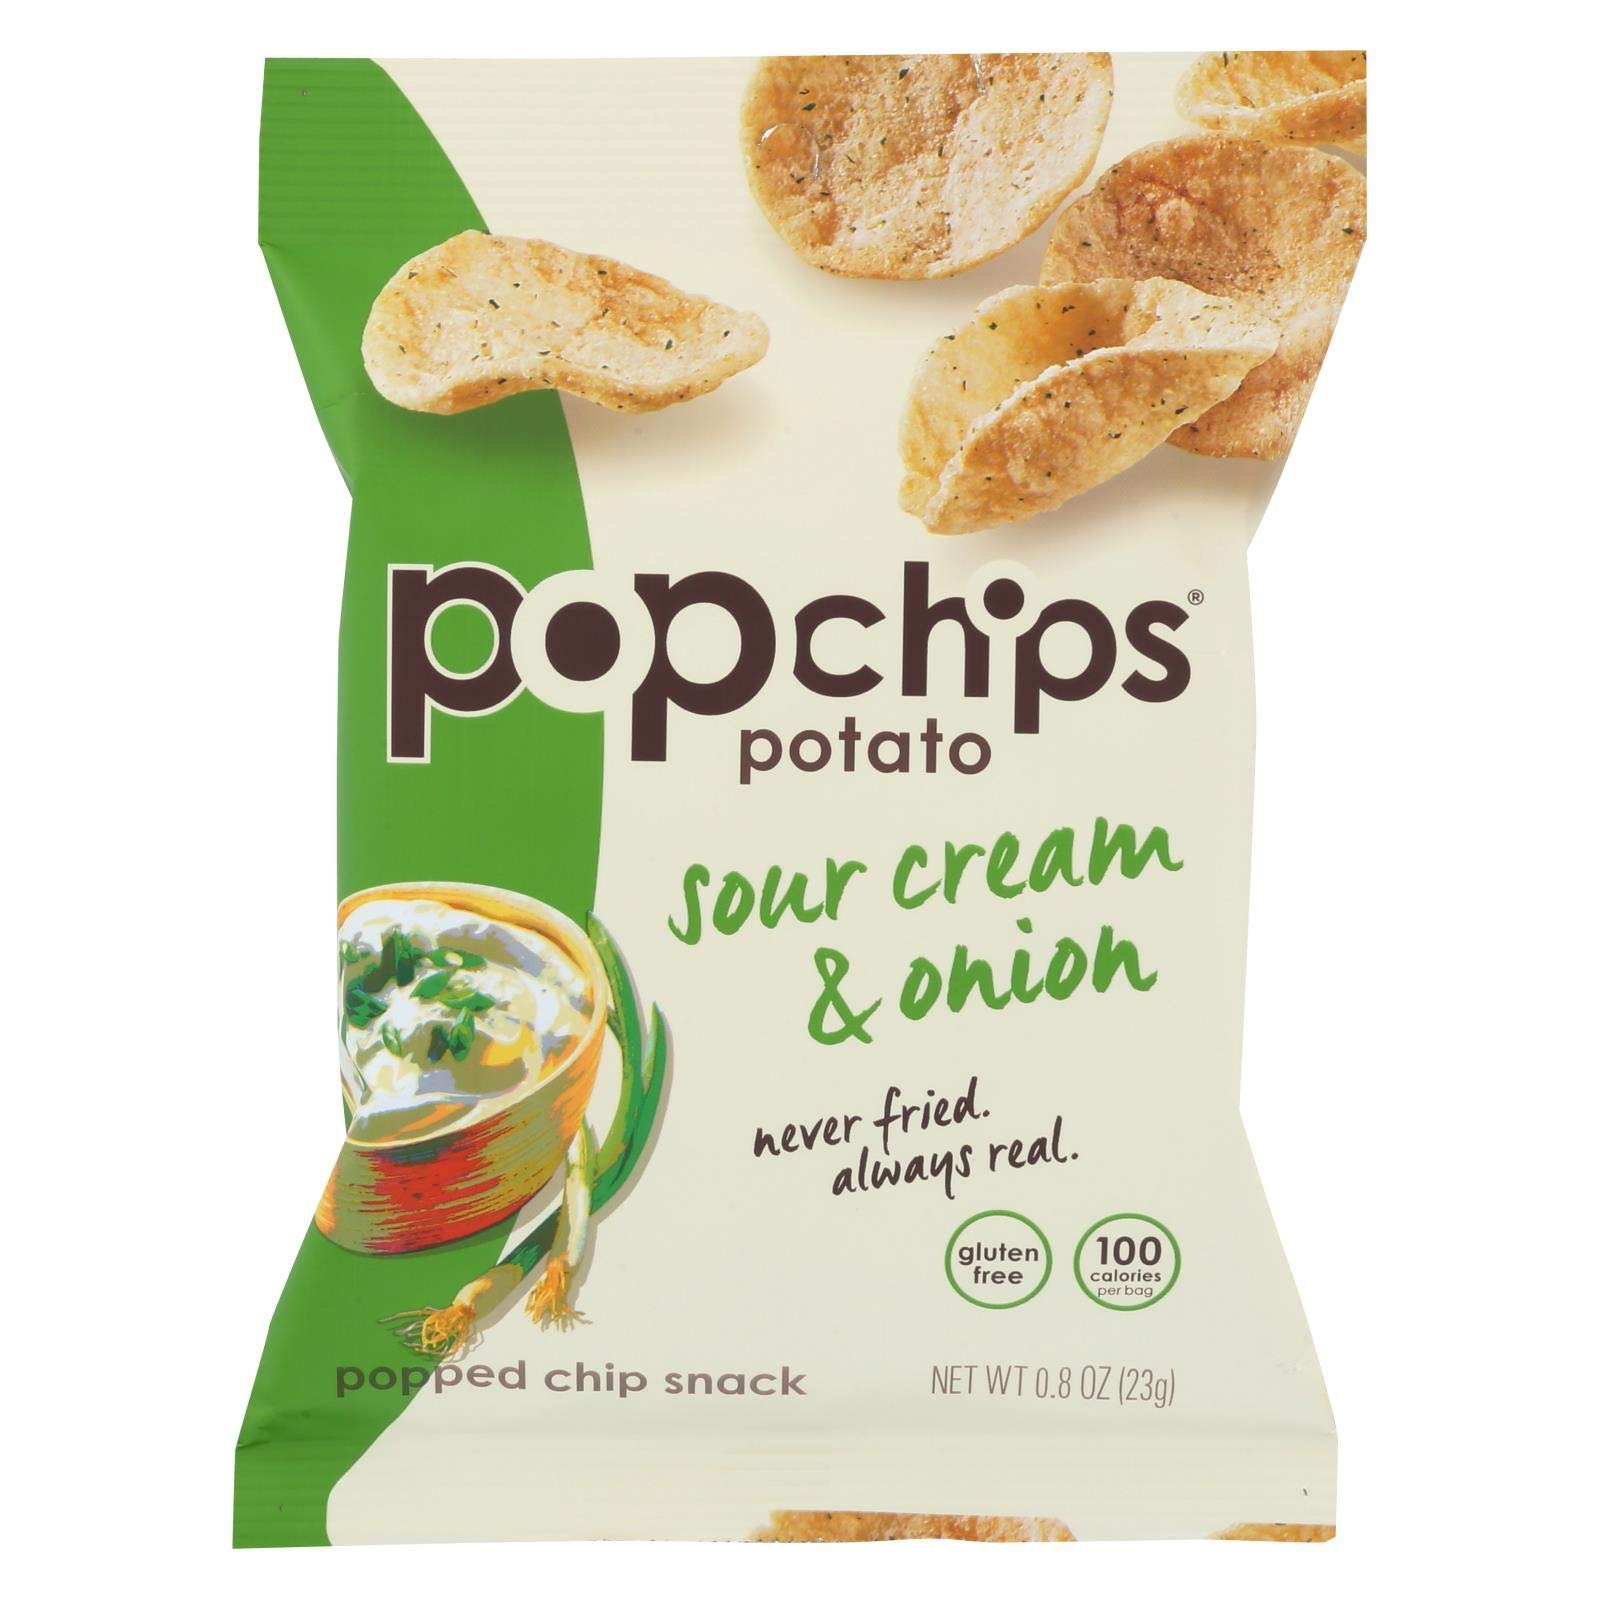
Item Name: popchips Potato Chips Barbeque
Bullet Point 1: No preservatives.
Bullet Point 2: No artificial flavors or colors.
Bullet Point 3: No cholesterol.
Bullet Point 4: Zero grams saturated fat.
Bullet Point 5: Zero grams trans fat.
Value: 0.8
Unit: Ounce

Price: 2.095